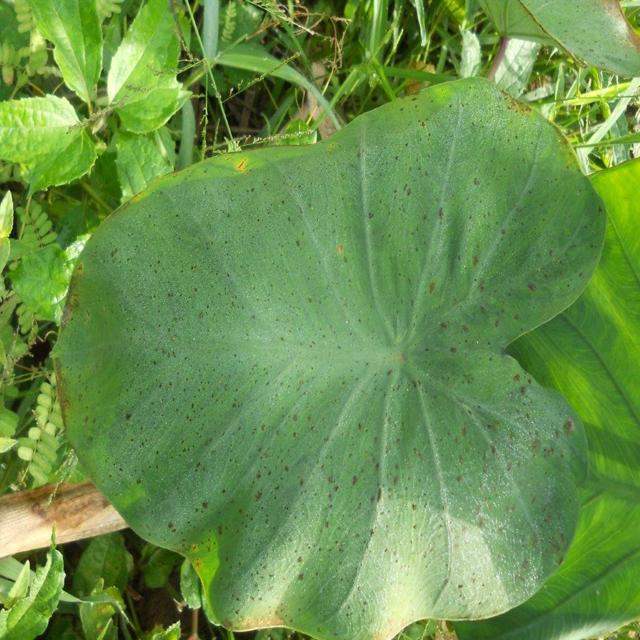
Label: Early_Blight